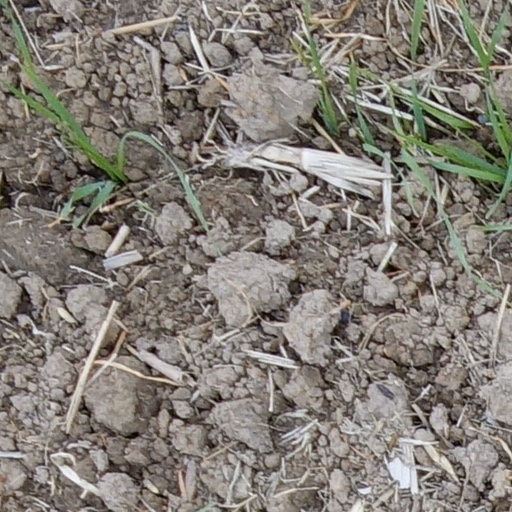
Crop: wheat